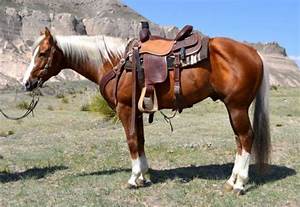
Label: horse